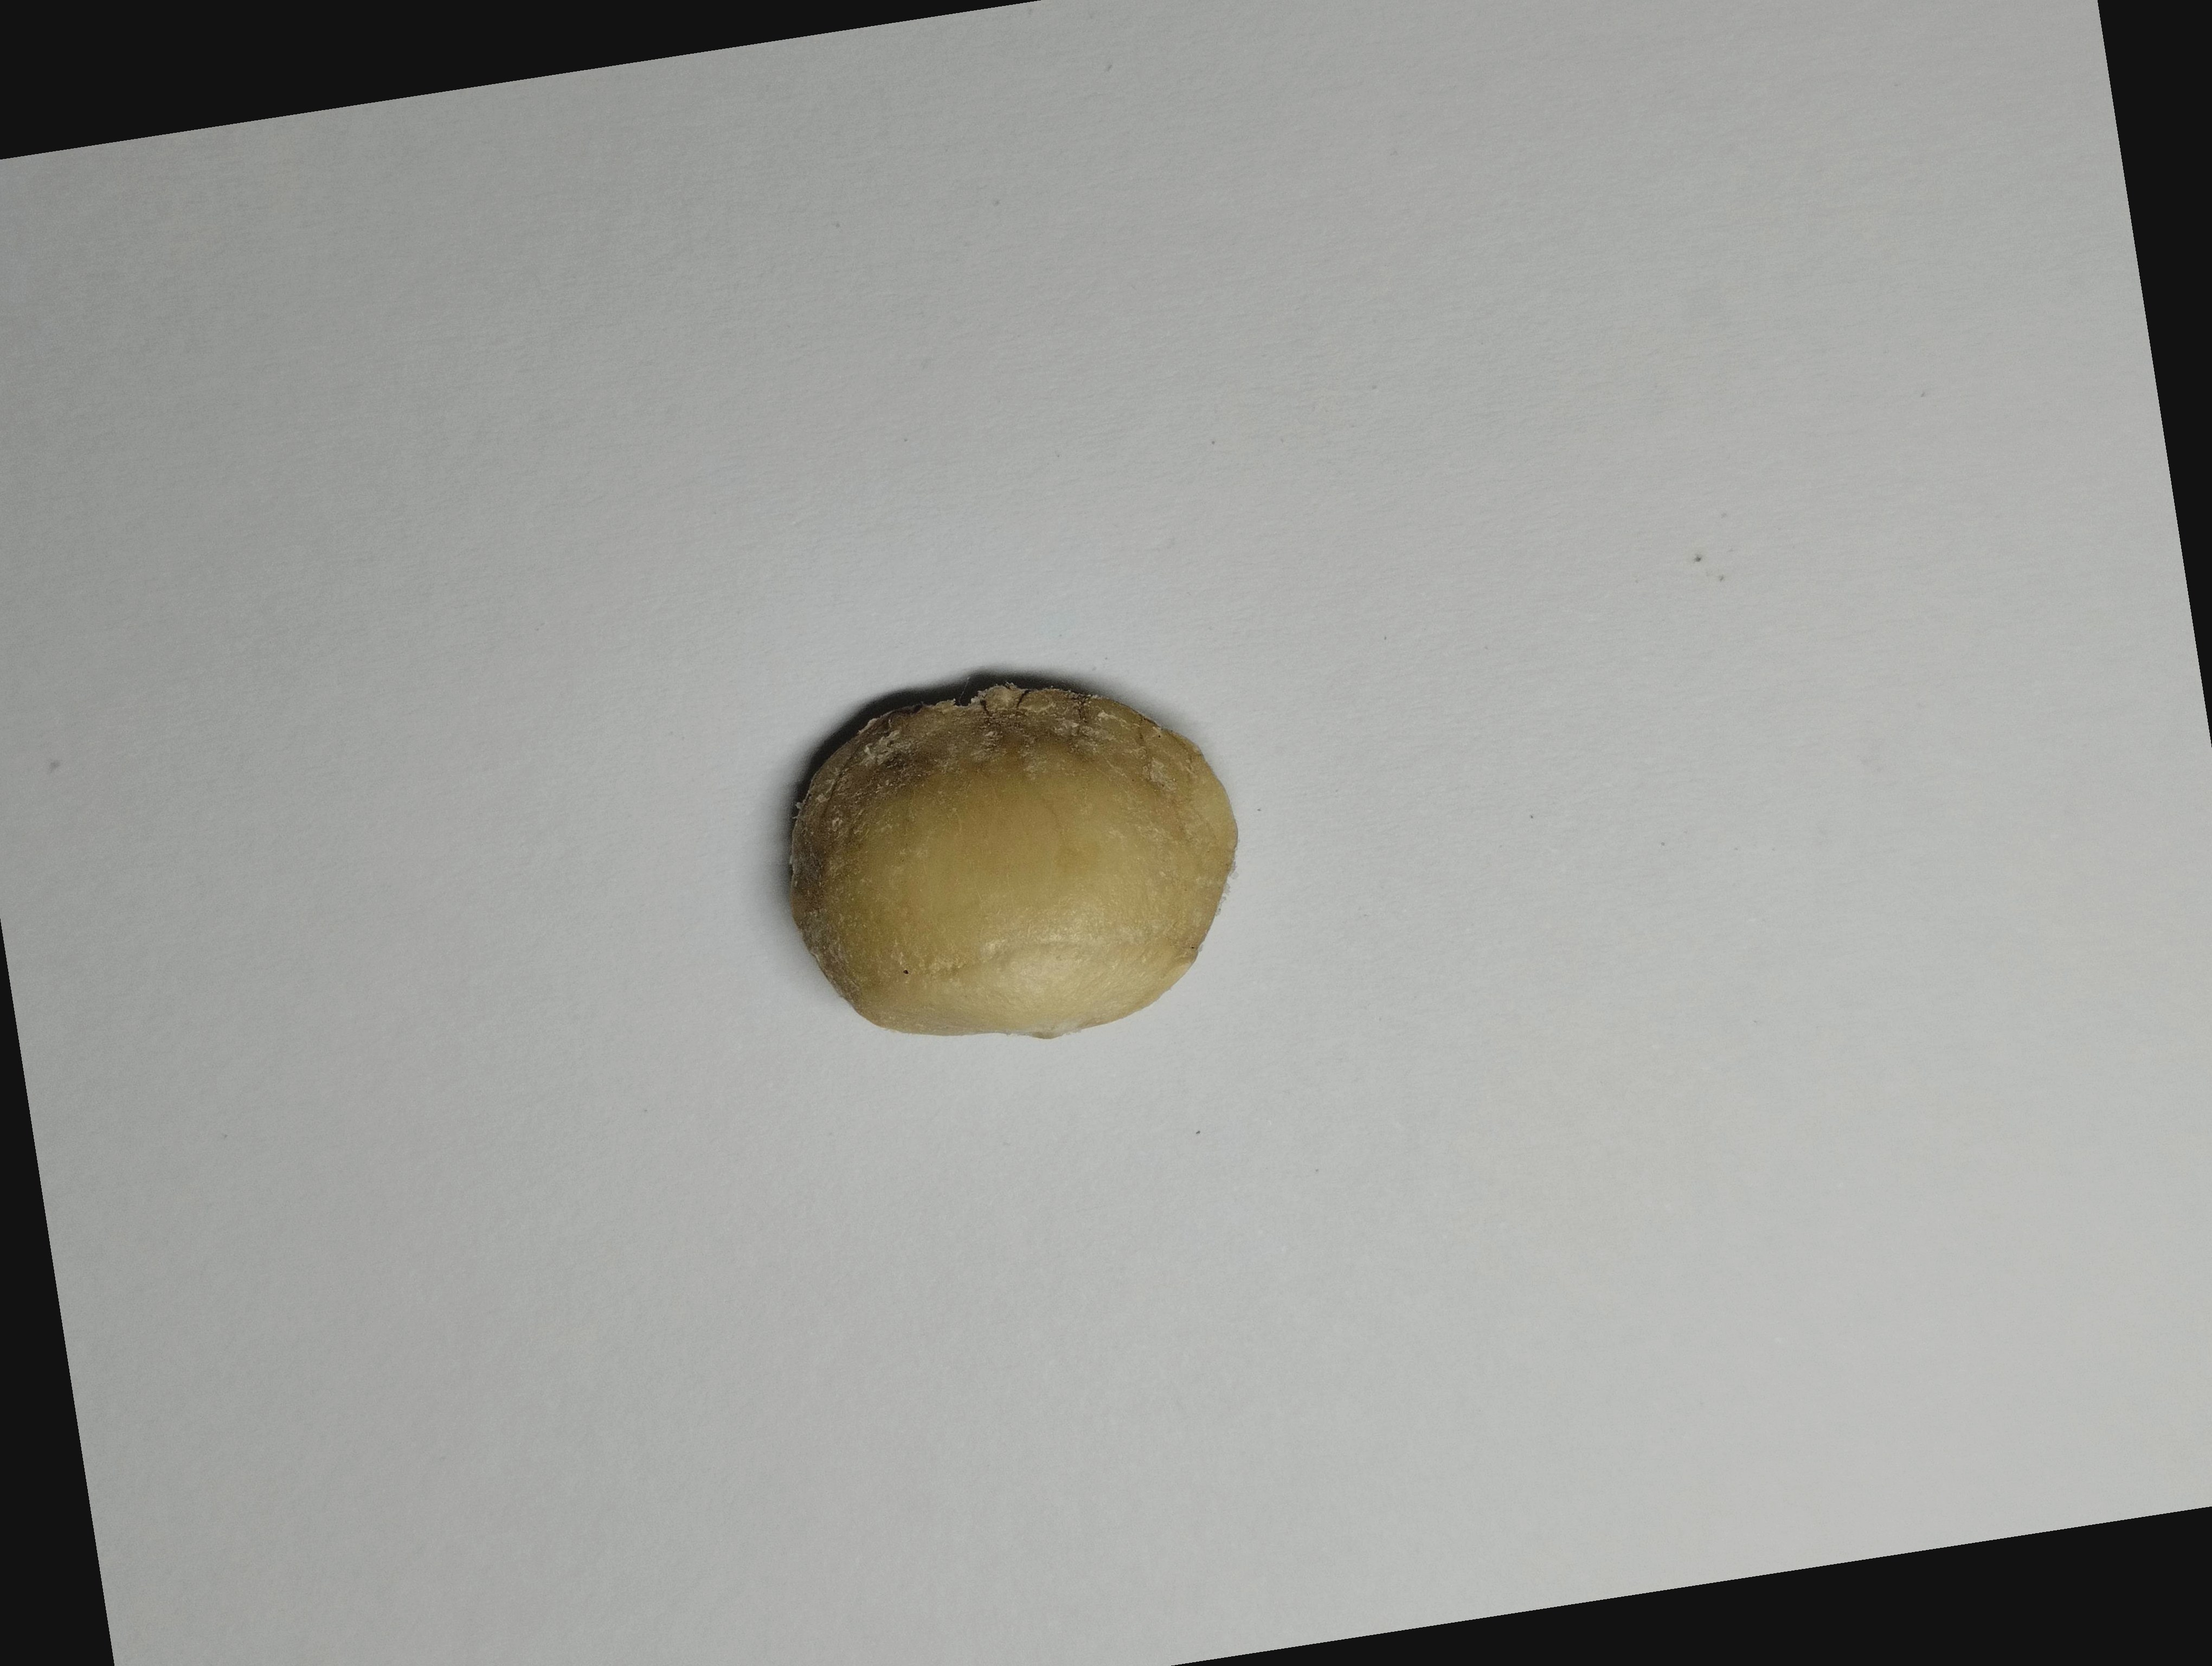
Label: bagus (good seed)